Ian Chesterton

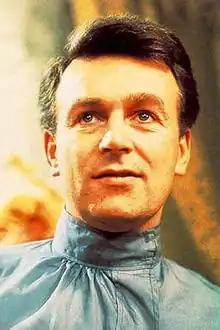
William Russell as Ian Chesterton

Ian Chesterton is a fictional character in the British science fiction television series "Doctor Who" and a companion of the First Doctor. He was played in the series by William Russell and was one of the members of the programme's first regular cast, appearing in much of the first two seasons from 1963 to 1965. In a film adaptation of one of the serials, "Dr. Who and the Daleks" (1965), he was played by Roy Castle, but with a very different personality and backstory. Ian appeared in 16 stories and 77 episodes. He later returned for a cameo appearance, played once again by Russell, in the 2022 episode "The Power of the Doctor".